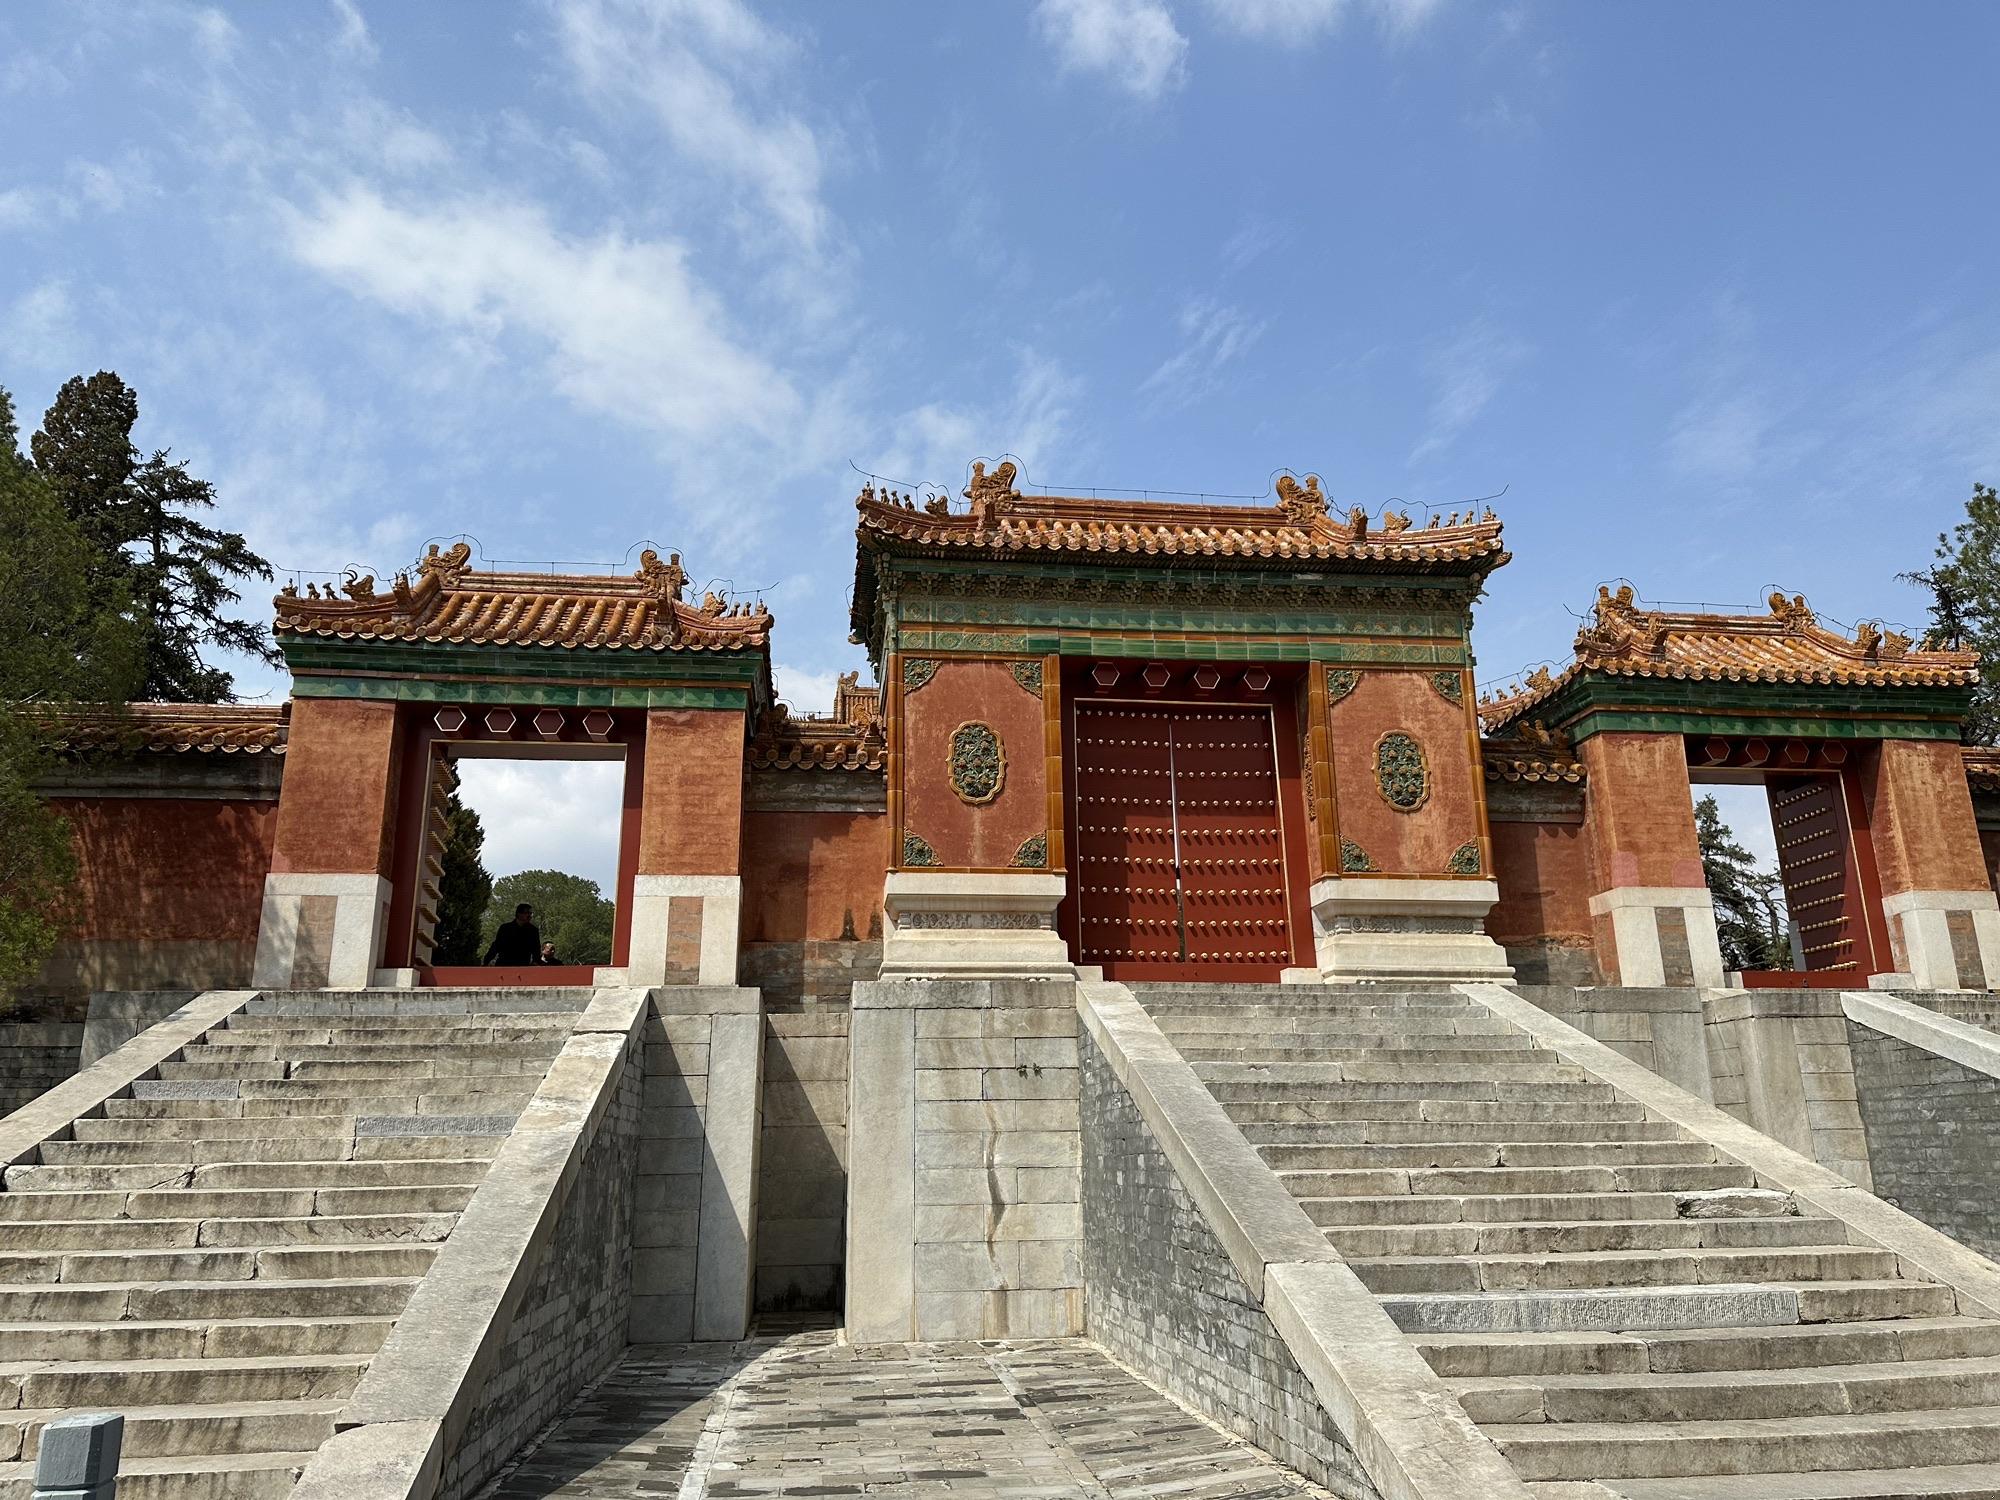
地标名称：昌西陵
所在城市：保定市·易县